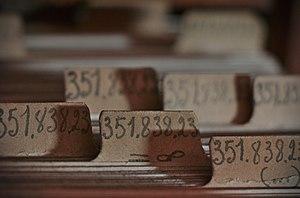
Étiquettes de classement de la CDU - Bibliothèque de la maison Léon Losseau.
La classification décimale universelle est un système de classification de bibliothèque développé par Paul Otlet et Henri La Fontaine, deux juristes belges fondateurs de l’Institut international de bibliographie en 1895, à partir de la classification décimale de Dewey, et avec l’autorisation de Melvil Dewey. Elle a connu plusieurs éditions depuis 1905. Elle a été traduite en 40 langues.